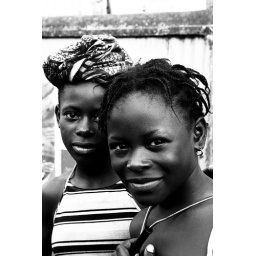
Girl on the left is a street selling selling phone parts. She stopped me in traffic and demanded &amp;quot;snap me&amp;quot;